Lavender (TV series)

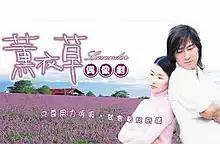
Promo poster

Lavender is a Taiwanese TV serial drama which was broadcast in 2002. It was the first collaboration between Tammy Chen and Ambrose Hsu. Years later, they starred again in another drama by the name "Lao Shu Ai Da Mi", with their "Lavender" co-star, Wang Jian Long.